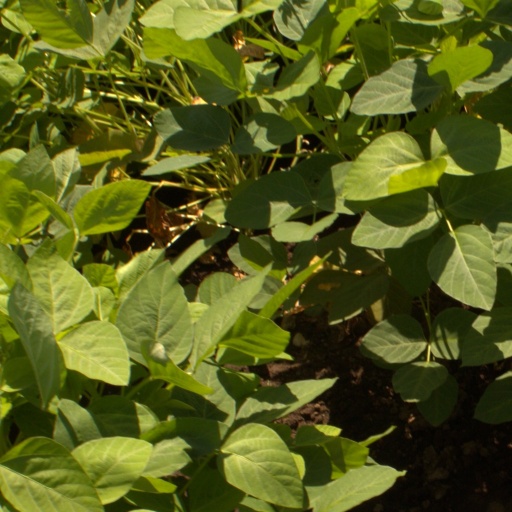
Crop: soybean